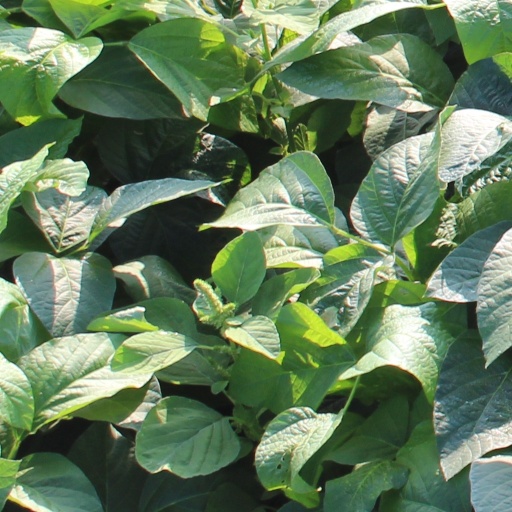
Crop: soybean